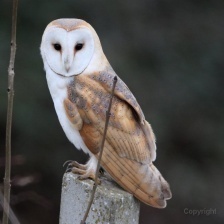
Species: BARN OWL
Scientific name: TYTO ALBA
ImageNet parent category: great_grey_owl